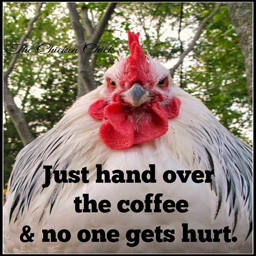
just hand over the coffee and no one gets hurt .